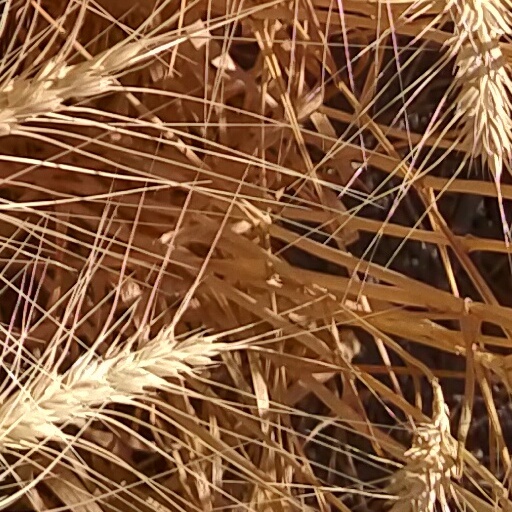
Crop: wheat